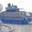
Label: tank